Celestyal Crystal

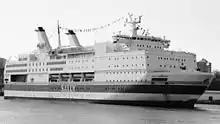
"Sally Albatross" in Stockholm

After MS "Olympia" replaced her on the Helsinki — Stockholm route in April 1986, the "Viking Saga" was rebuilt for use as a cruise ship at Wärtsilä Helsinki New Shipyard. She did not become a "real" cruise ship as her cardecks were not built in. During conversion there was a fire on board, but it was extinguished by the shipyard staff. Renamed "Sally Albatross", the ship entered service for the new Sally Cruise brand in May 1986. She was mainly used for cruising around the Baltic Sea from Helsinki.